Museum of European and Mediterranean Civilisations

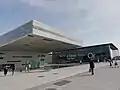
Exterior of the Mucem

The Museum of European and Mediterranean Civilizations (Mucem; French: "Musée des Civilisations de l'Europe et de la Méditerranée") is a national museum located in Marseille, France. It was inaugurated on 7 June 2013 as part of Marseille-Provence 2013, a year when Marseille was designated as the European Capital of Culture. In 2015, it won the Council of Europe Museum Prize.